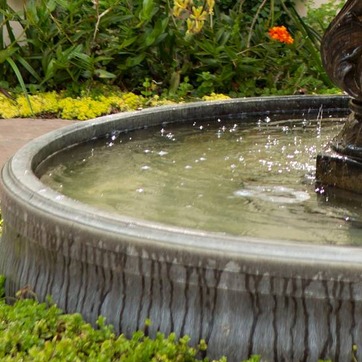
Material: water